Reportedly haunted locations in California

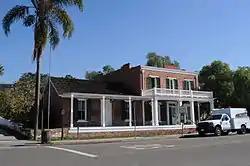
Whaley House

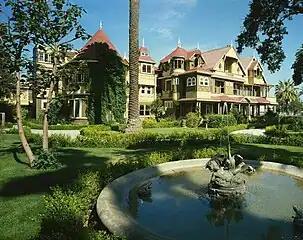
Winchester Mystery House

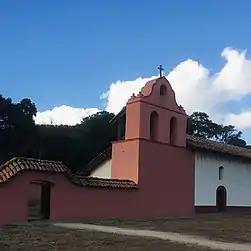
La Purisima Concepcion

The La Purisima Mission is purportedly haunted by ghosts of the Chumash Tribe who died from diseases that were brought by the Spaniards. People at the mission report eerie whispers, indistinct shapes, cold drafts, and more paranormal activity, including a Spirit Soldier. It was also included in the paranormal show "Scariest Places on Earth".